New Zealand art

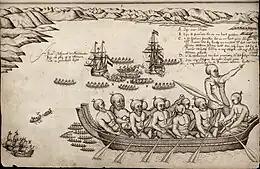
"A view of the Murderers' Bay, as you are at anchor here in 15 fathom", Isaac Gilsemans, 1642

Europeans began producing art in New Zealand as soon as they arrived, with many exploration ships including an artist to record newly discovered places, people, flora and fauna. The first European work of art made in New Zealand was a drawing by Isaac Gilsemans, the artist on Abel Tasman's expedition of 1642.